Agnes Lawrence Pelton

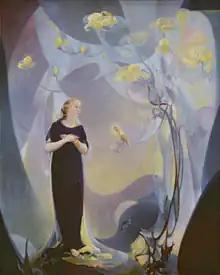
"Room Decoration in Purple and Gray", 1917

Her work was exhibited in Ogunquit, Maine at Field's studio in 1912. Based upon her work at that show, Walt Kuhn invited her to participate in the 1913 Armory Show, where two of her paintings, "Stone Age" and "Vine Wood" were exhibited. What Pelton called "Imaginative Paintings" were influenced by the work of Arthur B. Davies and depicted the effect of natural light. She made these paintings from 1911 to 1917.